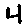
Label: 4